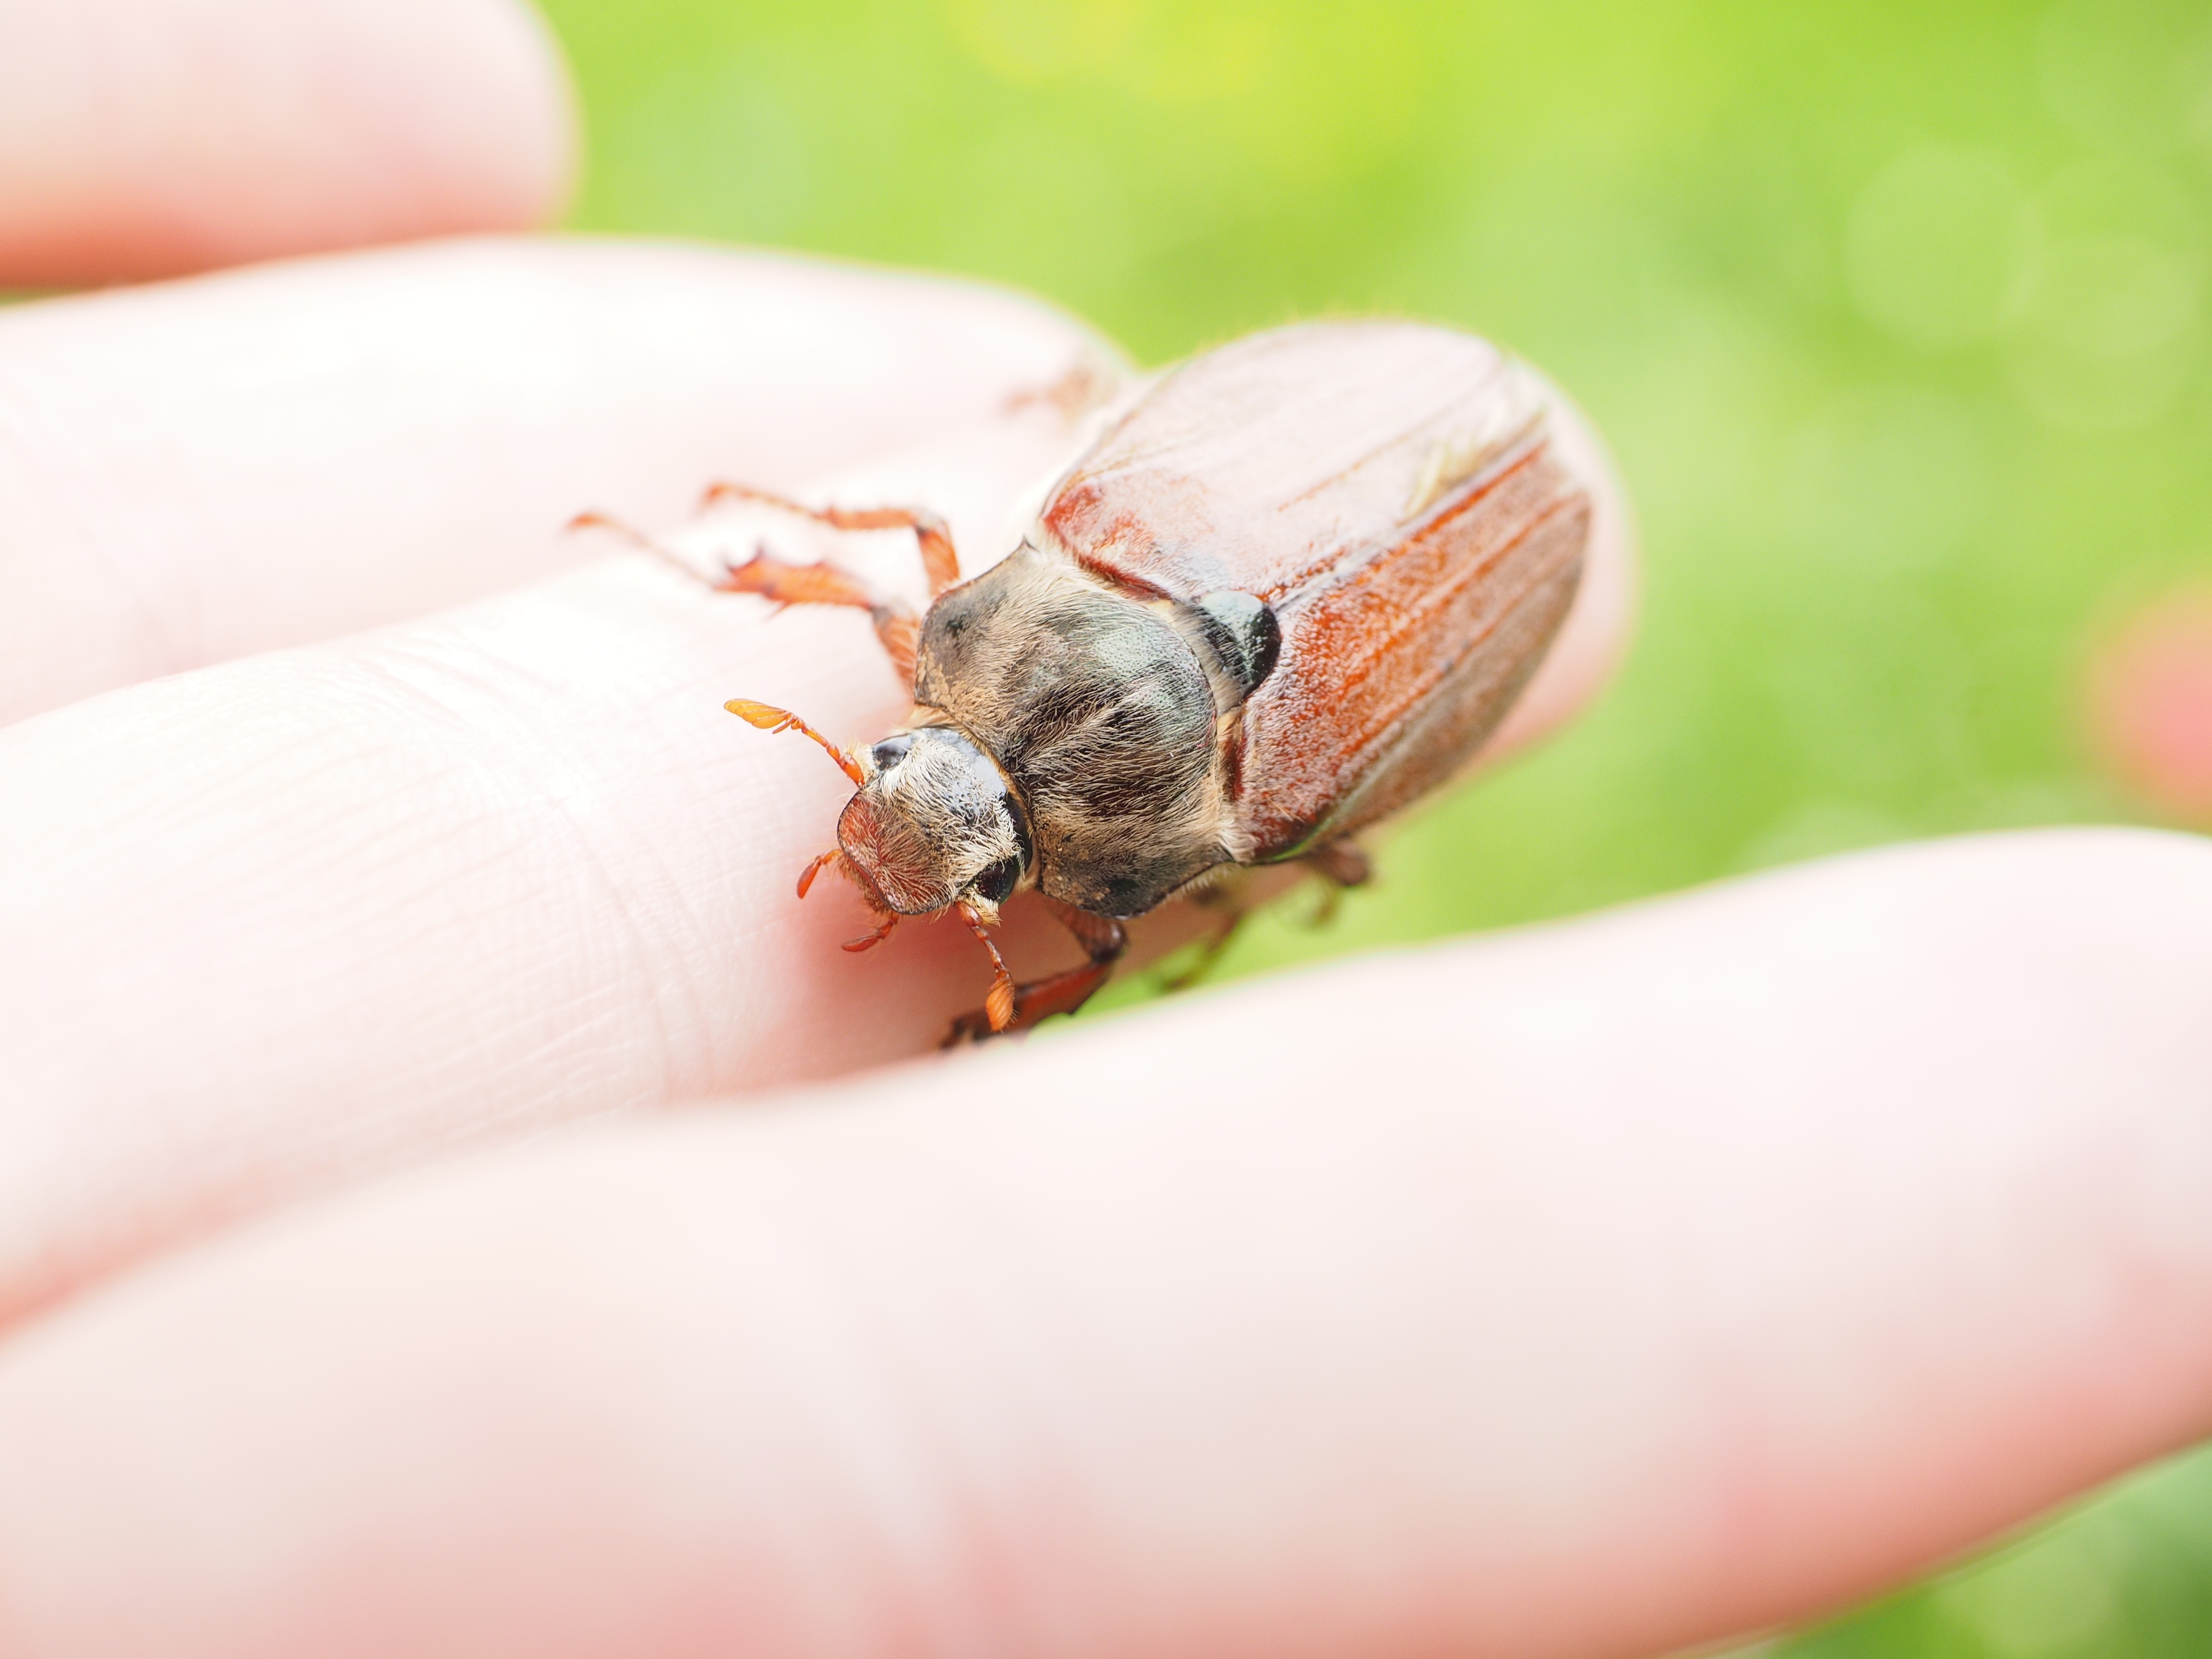
hand, photography, leaf, animal, fly, spring, insect, fauna, invertebrate, close up, crawl, legs, creature, may, pest, beetle, scarabaeidae, aphid, flight insect, macro photography, herbivores, probe, krabbeltier, chitin shell, compound eyes, cockchafer, whopper, maik fer, common cockchafer, melolontha, melolontha melolontha, true bugs